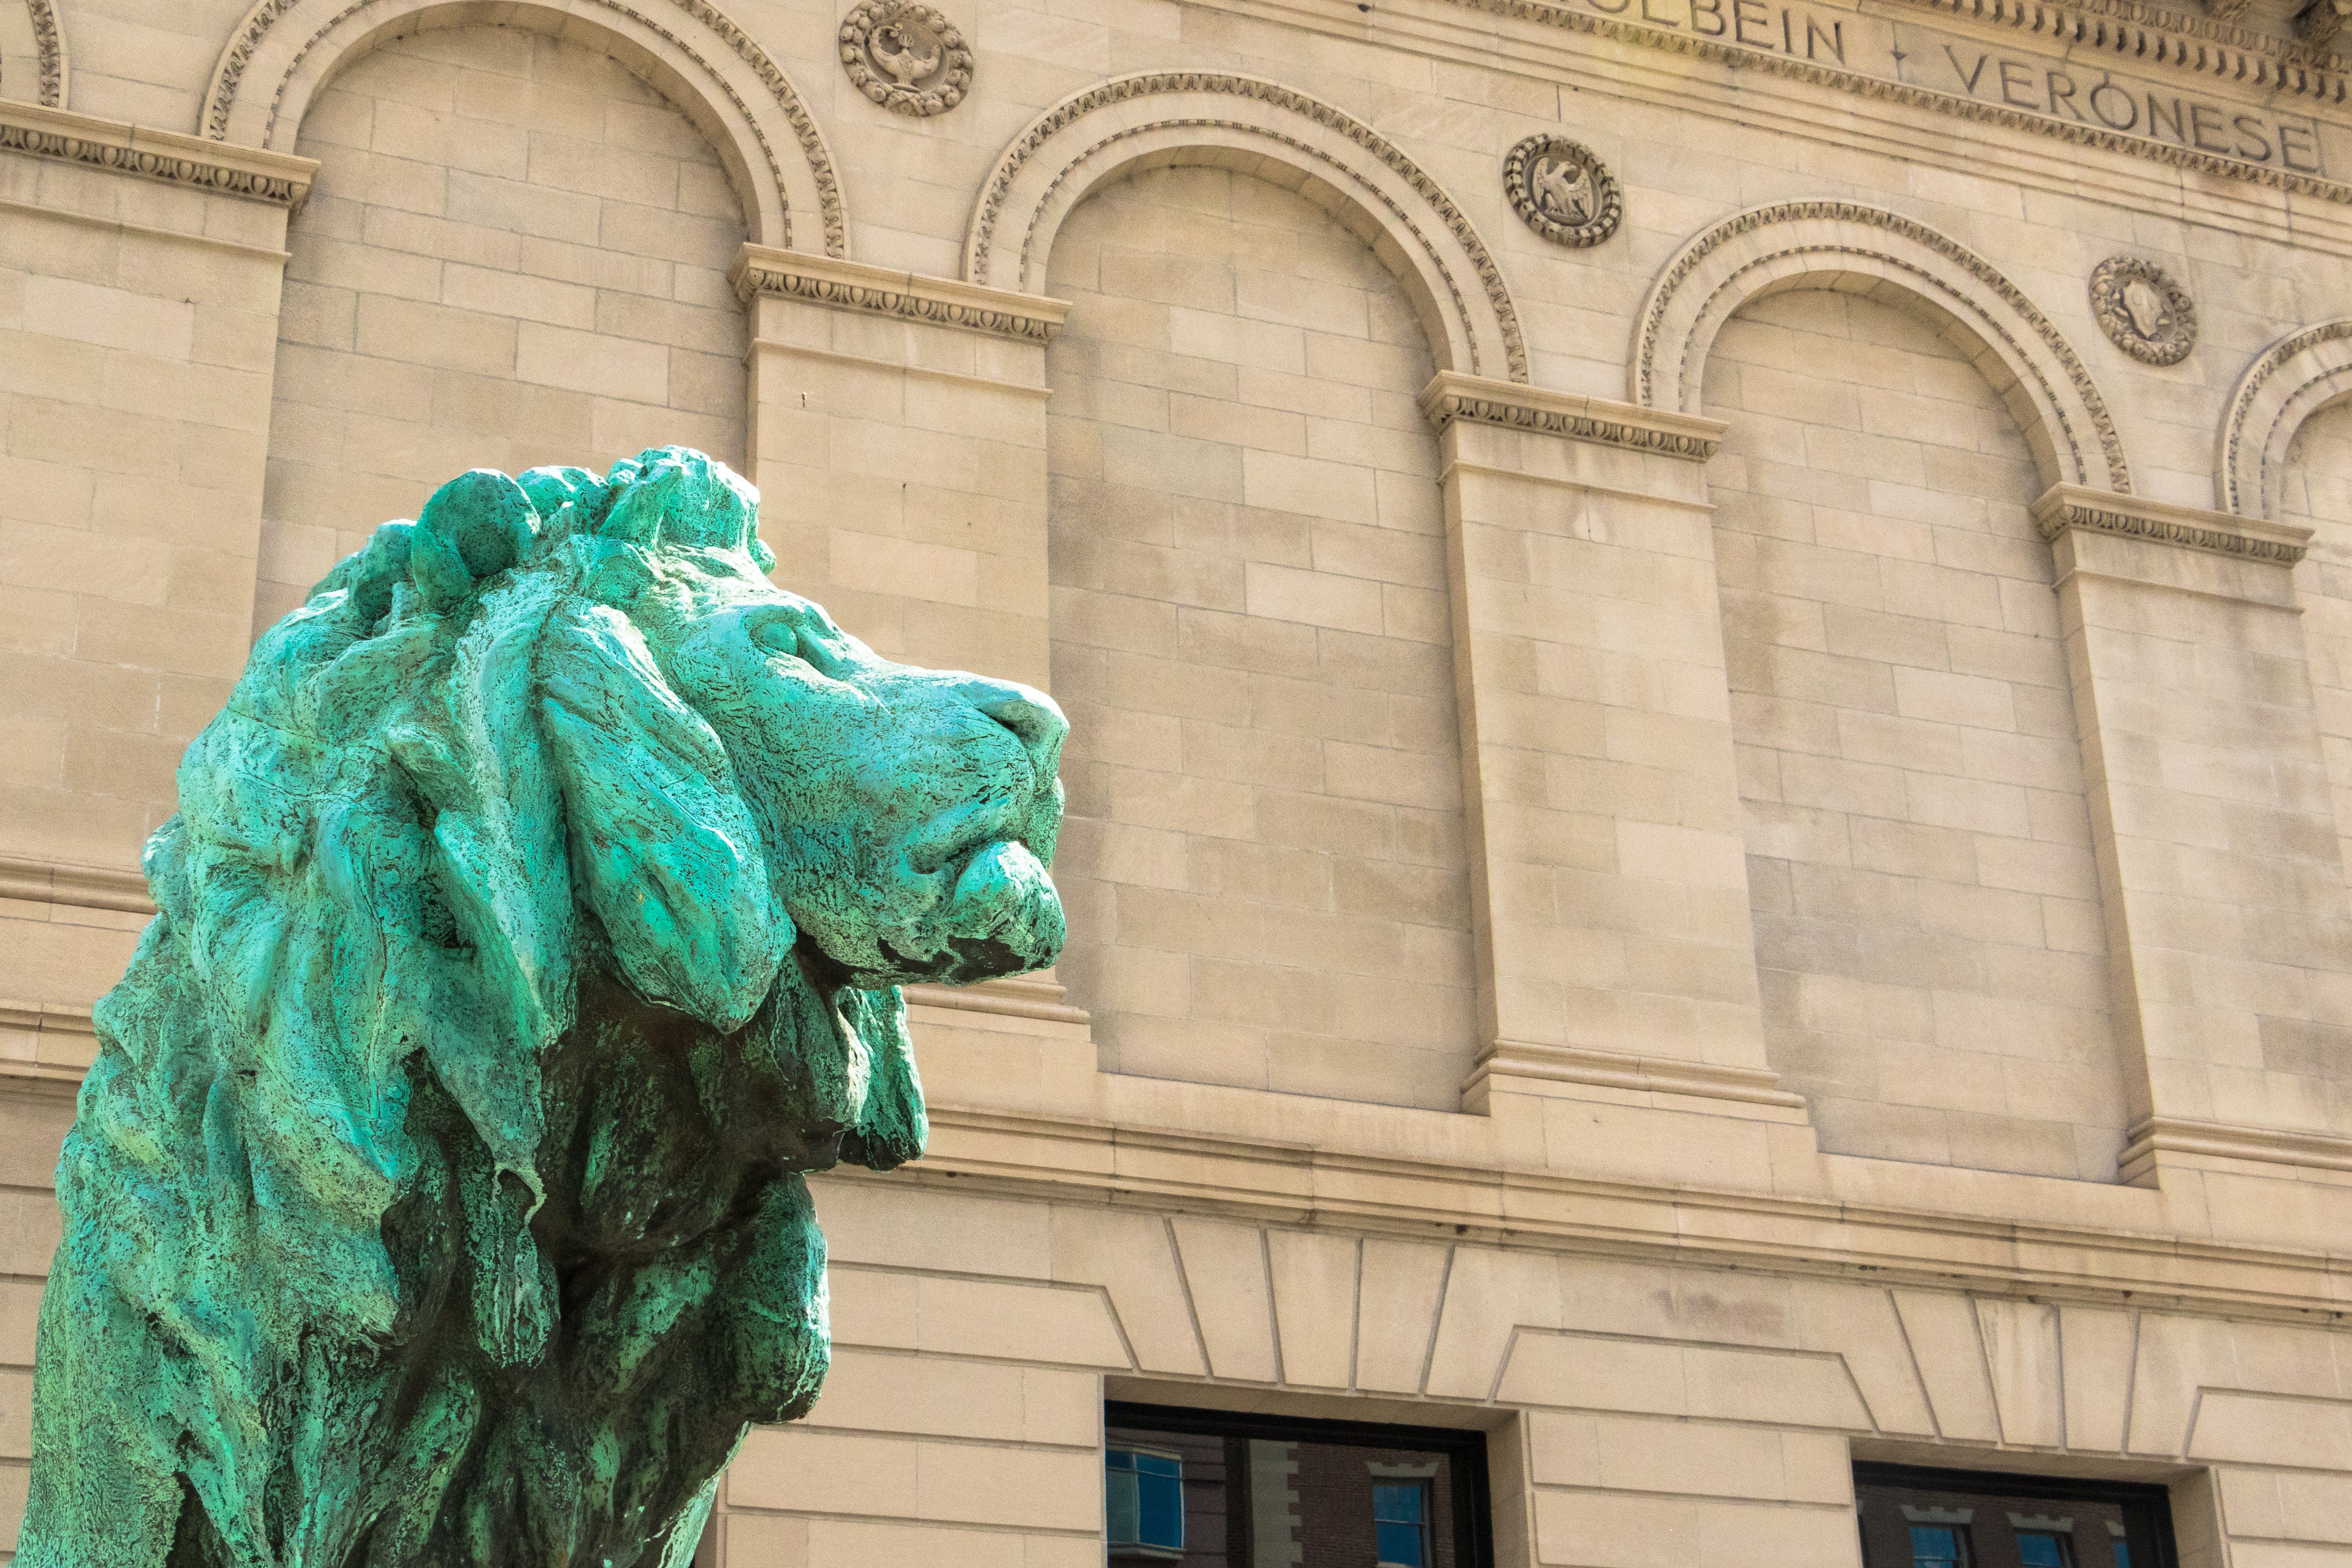
architecture, monument, statue, facade, sculpture, art, temple, tourist attraction, carving, ancient history